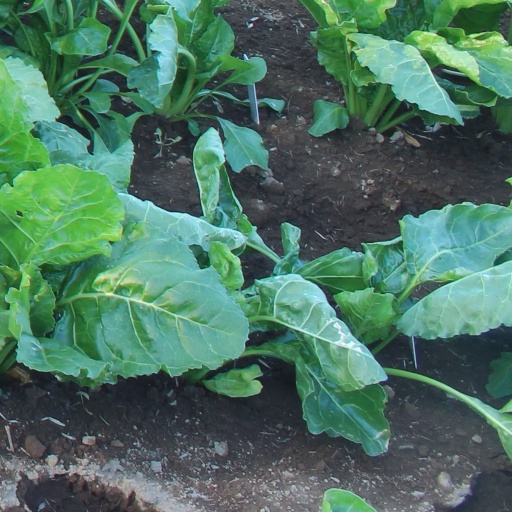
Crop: sugar beet